John Morley (died 1622)

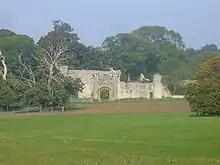
Ruins of Halnaker House, West Sussex

Morley was the son of wealthy merchant John Morley of Halnaker and London. He was educated at Christ Church, Oxford in 1586 and entered Inner Temple in 1587. He succeeded to the estate of Halnaker on the death of his father in 1587 and added to the estate by purchase. In 1601, he was elected Member of Parliament for New Shoreham and knighted on 23 July 1603. In 1604 he was elected MP for Chichester and re-elected in 1614. In 1621 he was elected MP for New Shoreham again.